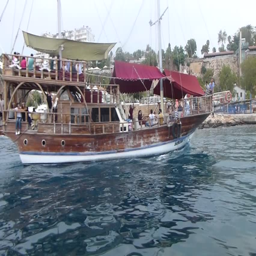
ships on the mediterranean coast